Arthur Arnold

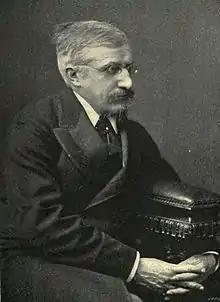
Portrait of Arthur Arnold

Sir (Robert) Arthur Arnold (28 May 1833 – 20 May 1902) was a British Liberal politician and author.